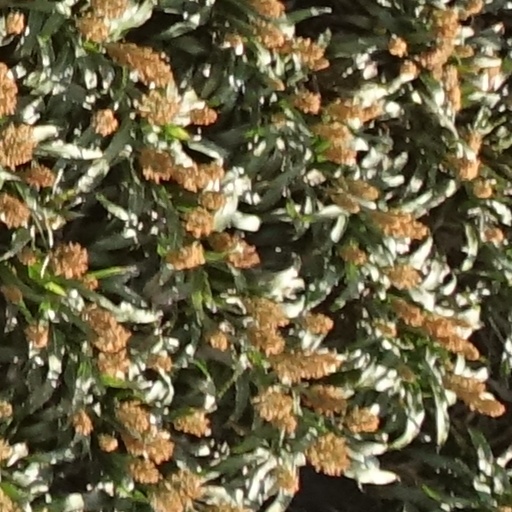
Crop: sorghum